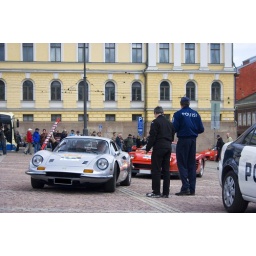
Second oldest car in the event, the cute and small Dino was a welcome addition to the fleet of the modern V8s.